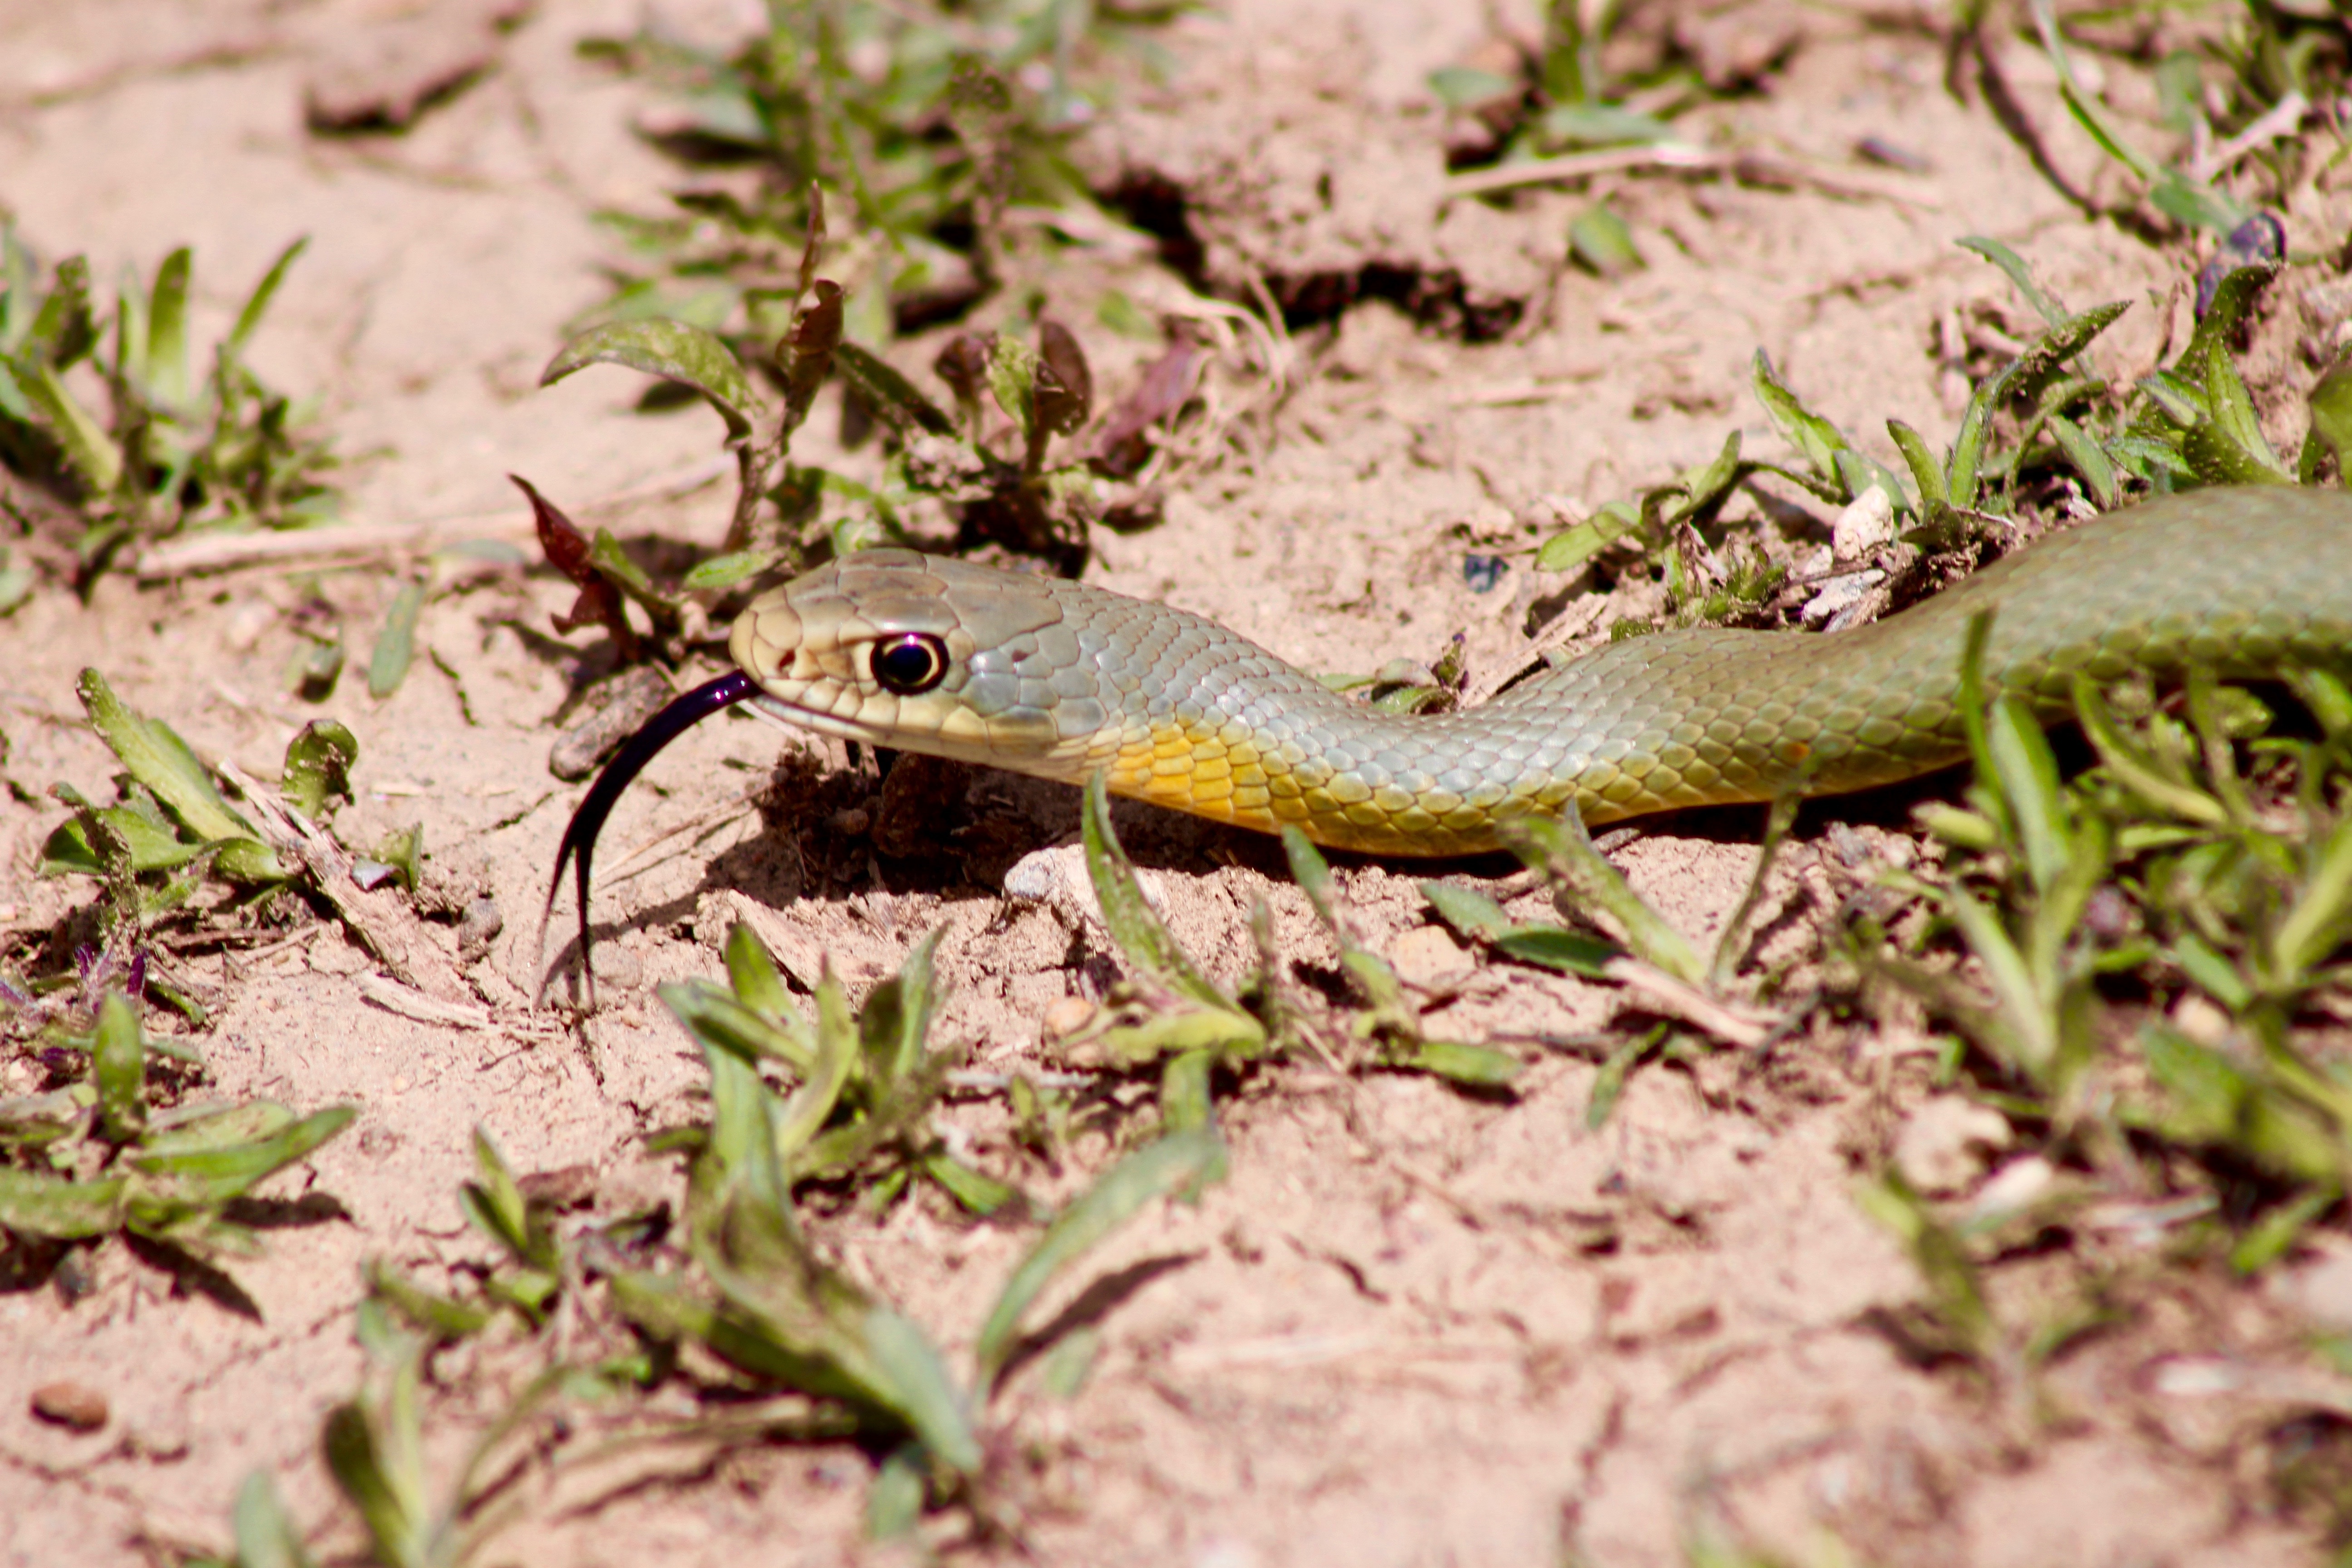
wildlife, reptile, fauna, lizard, green lizard, snake, vertebrate, lacerta, dactyloidae, colubridae, scaled reptile, lacertidae, lissotriton